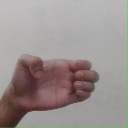
अक्षर: ख